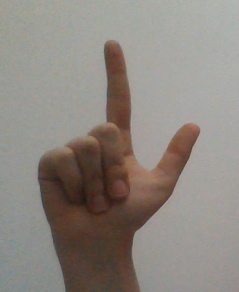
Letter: laam